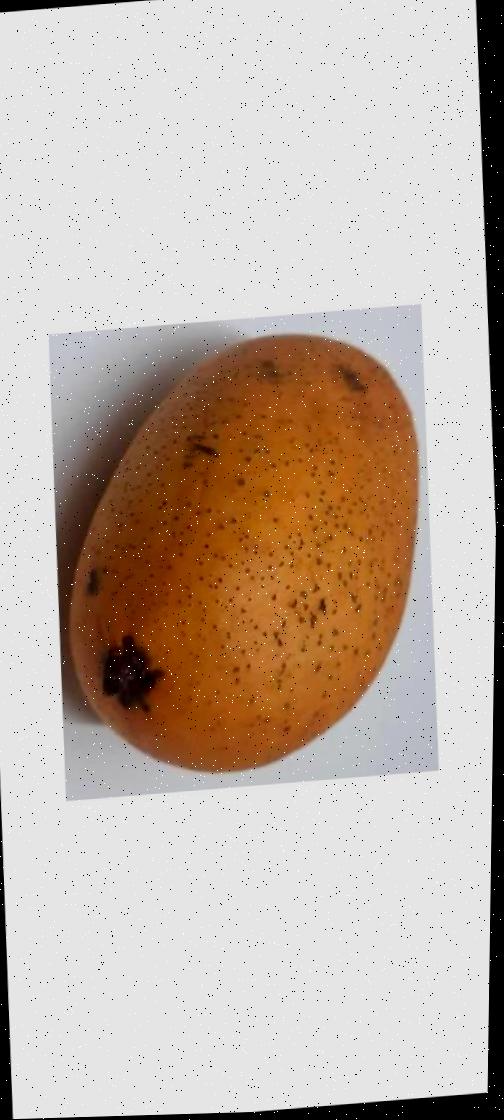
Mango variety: Ashshina Classic